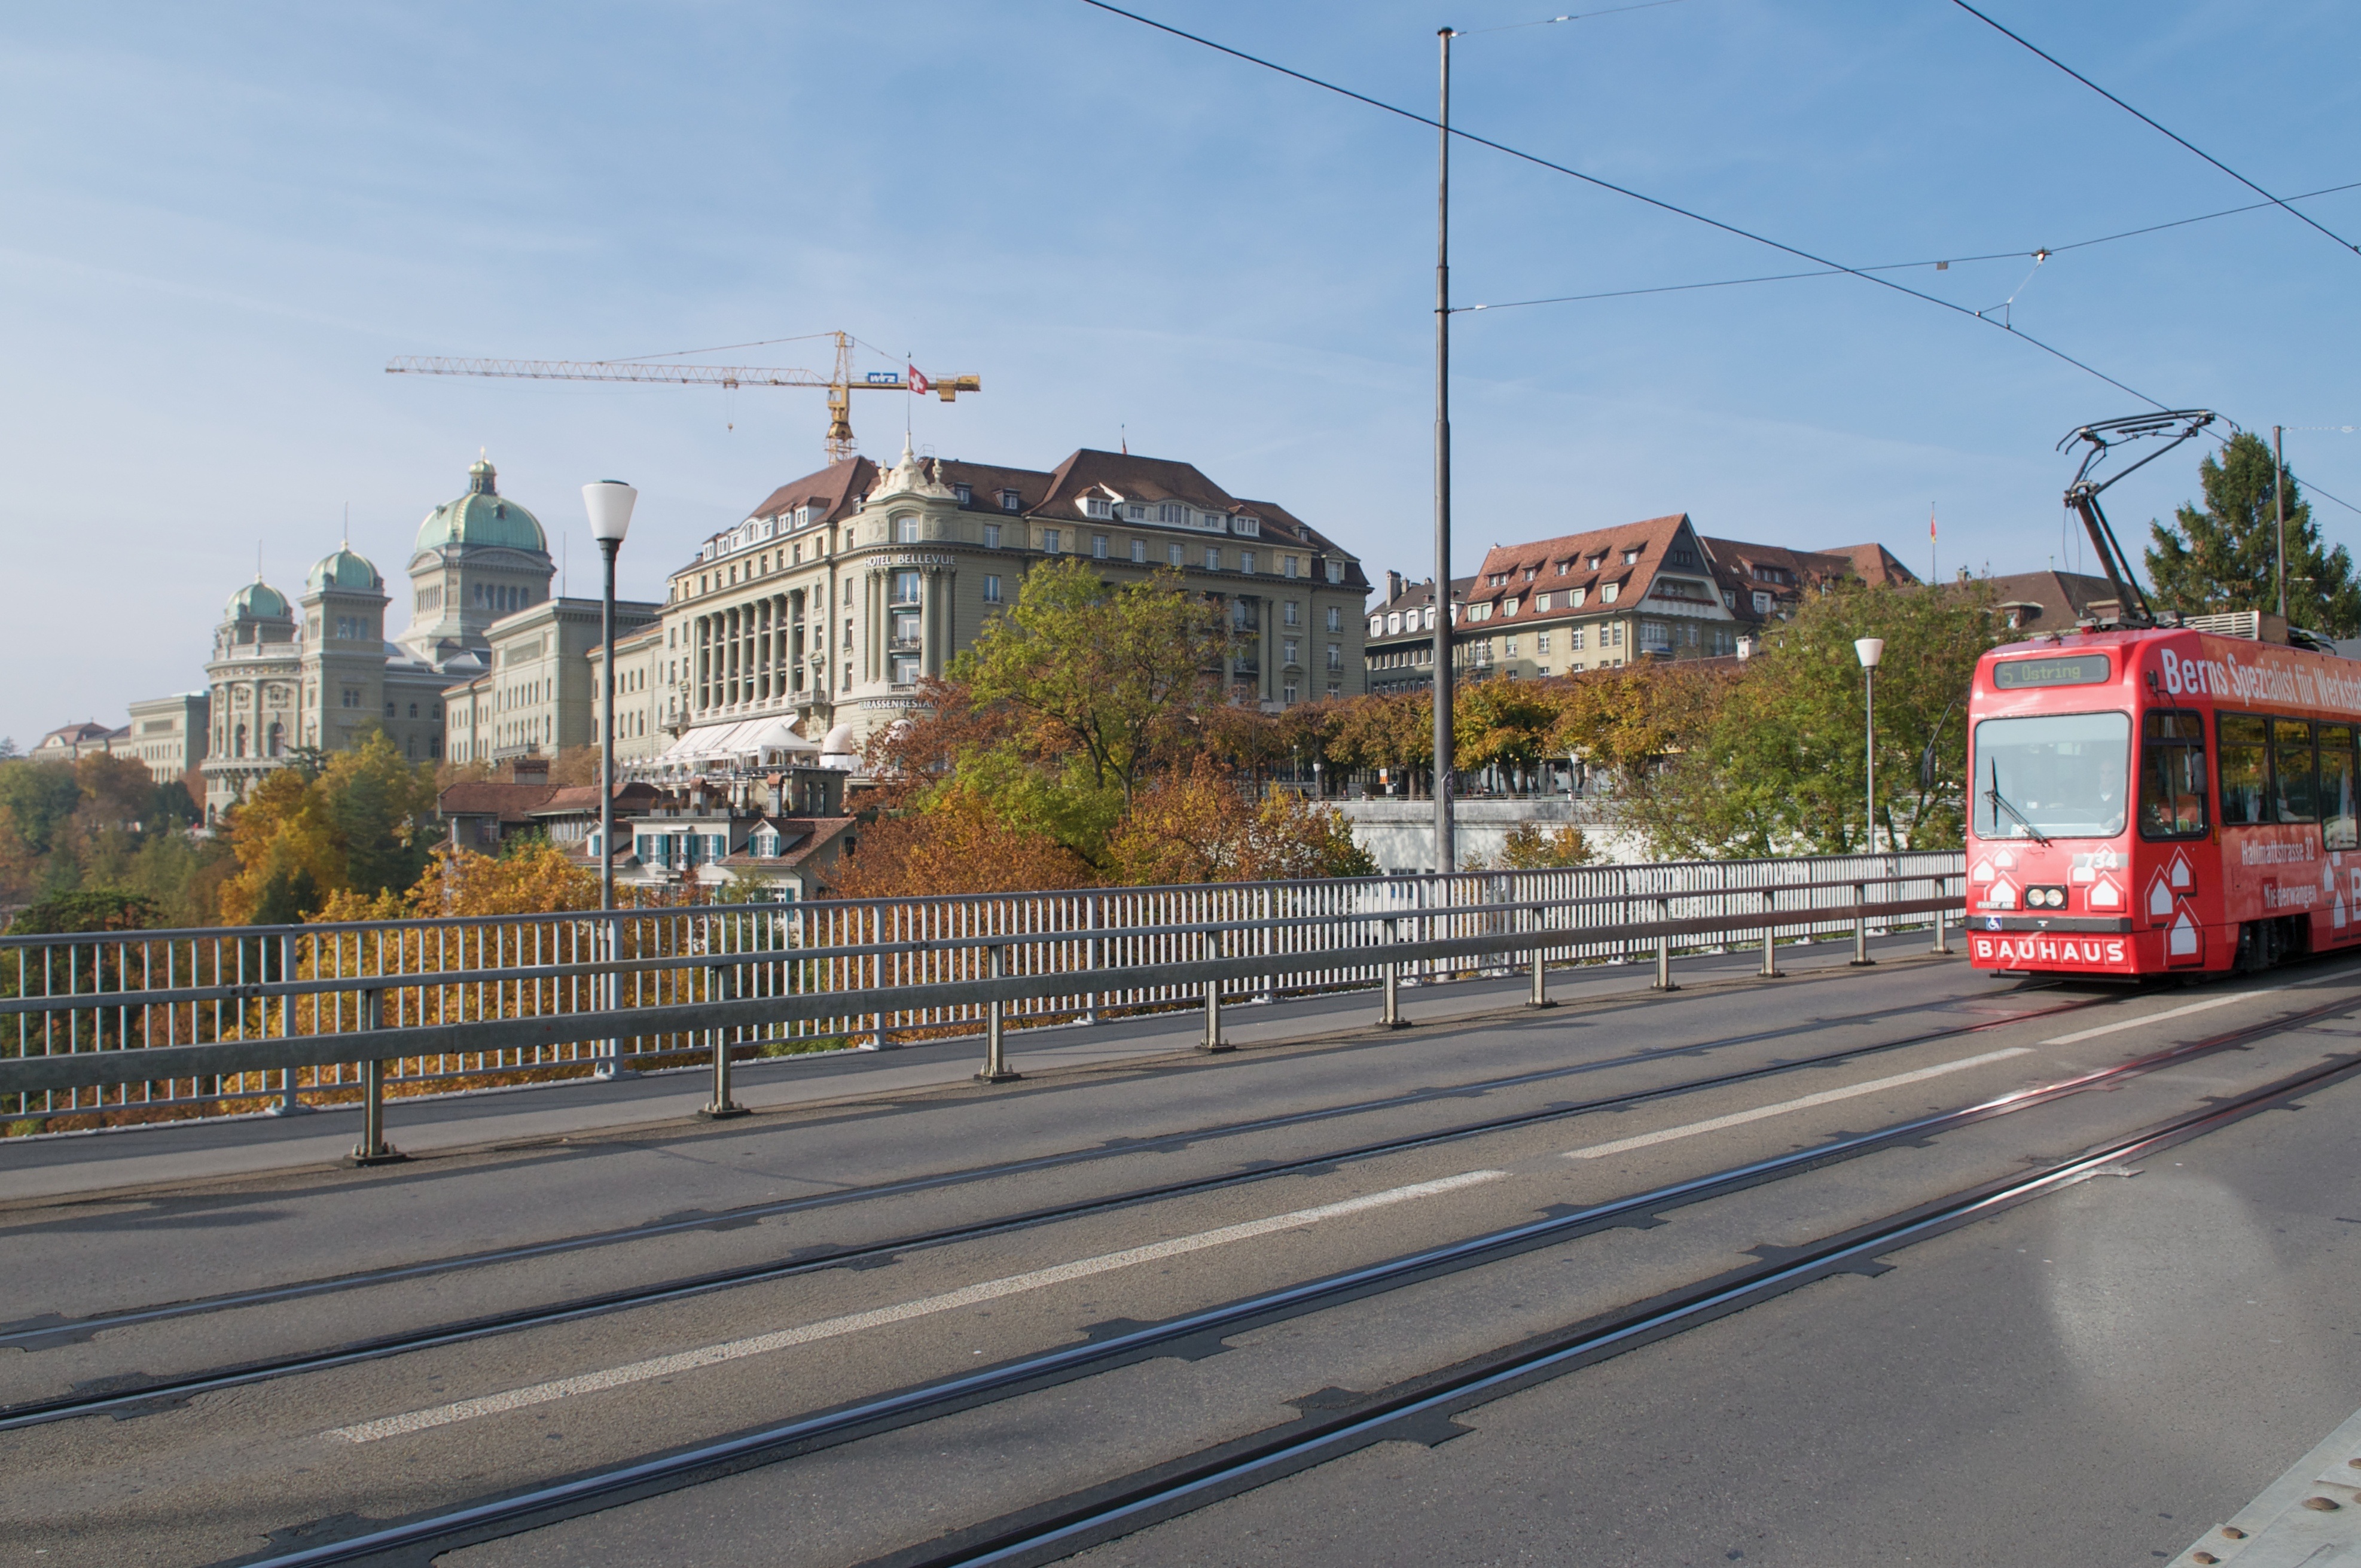
sky, track, bridge, city, train, panorama, tram, transport, vehicle, train station, lane, public transport, bern, capital, switzerland, neighbourhood, rail transport, demokratie, confederation, bern mobile, bundeshaus, land vehicle, residential area, metropolitan area